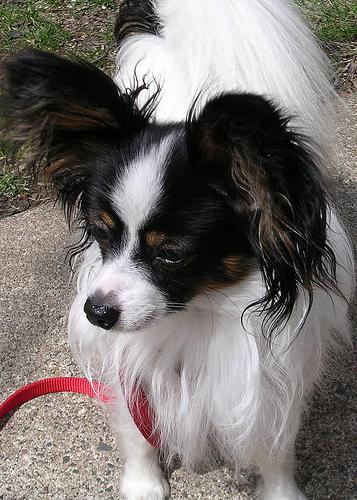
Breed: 806-n000129-papillon